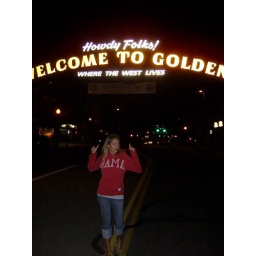
in &amp;quot;downtown&amp;quot; Golden - they have a little main street and this sign